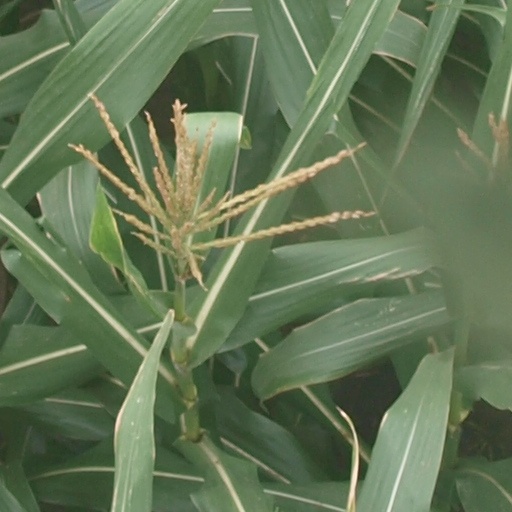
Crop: maize; corn